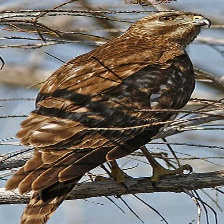
Species: RED SHOULDERED HAWK
Scientific name: BUTEO LINEATUS